History of Sumer

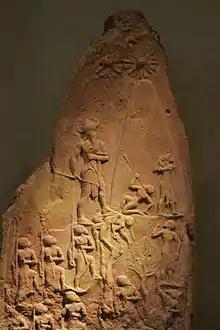
Victory stele of Naram-Sin at the Louvre, Paris.

The Akkadian period lasted c. 2334–2147 BC (middle chronology). The following is a list of known kings of this period: